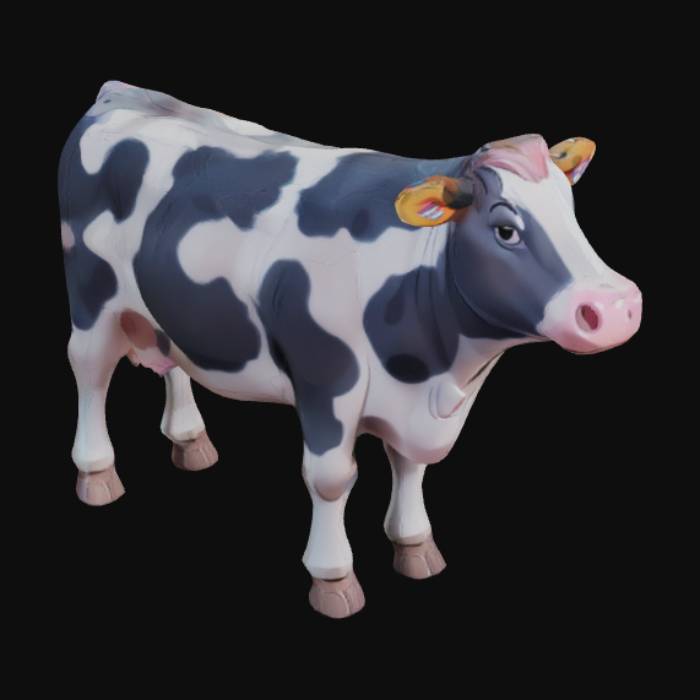
미적 점수 (1~10점): 6